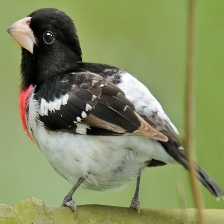
Species: ROSE BREASTED GROSBEAK
Scientific name: PHEUCTICUS LUDOVICIANUS